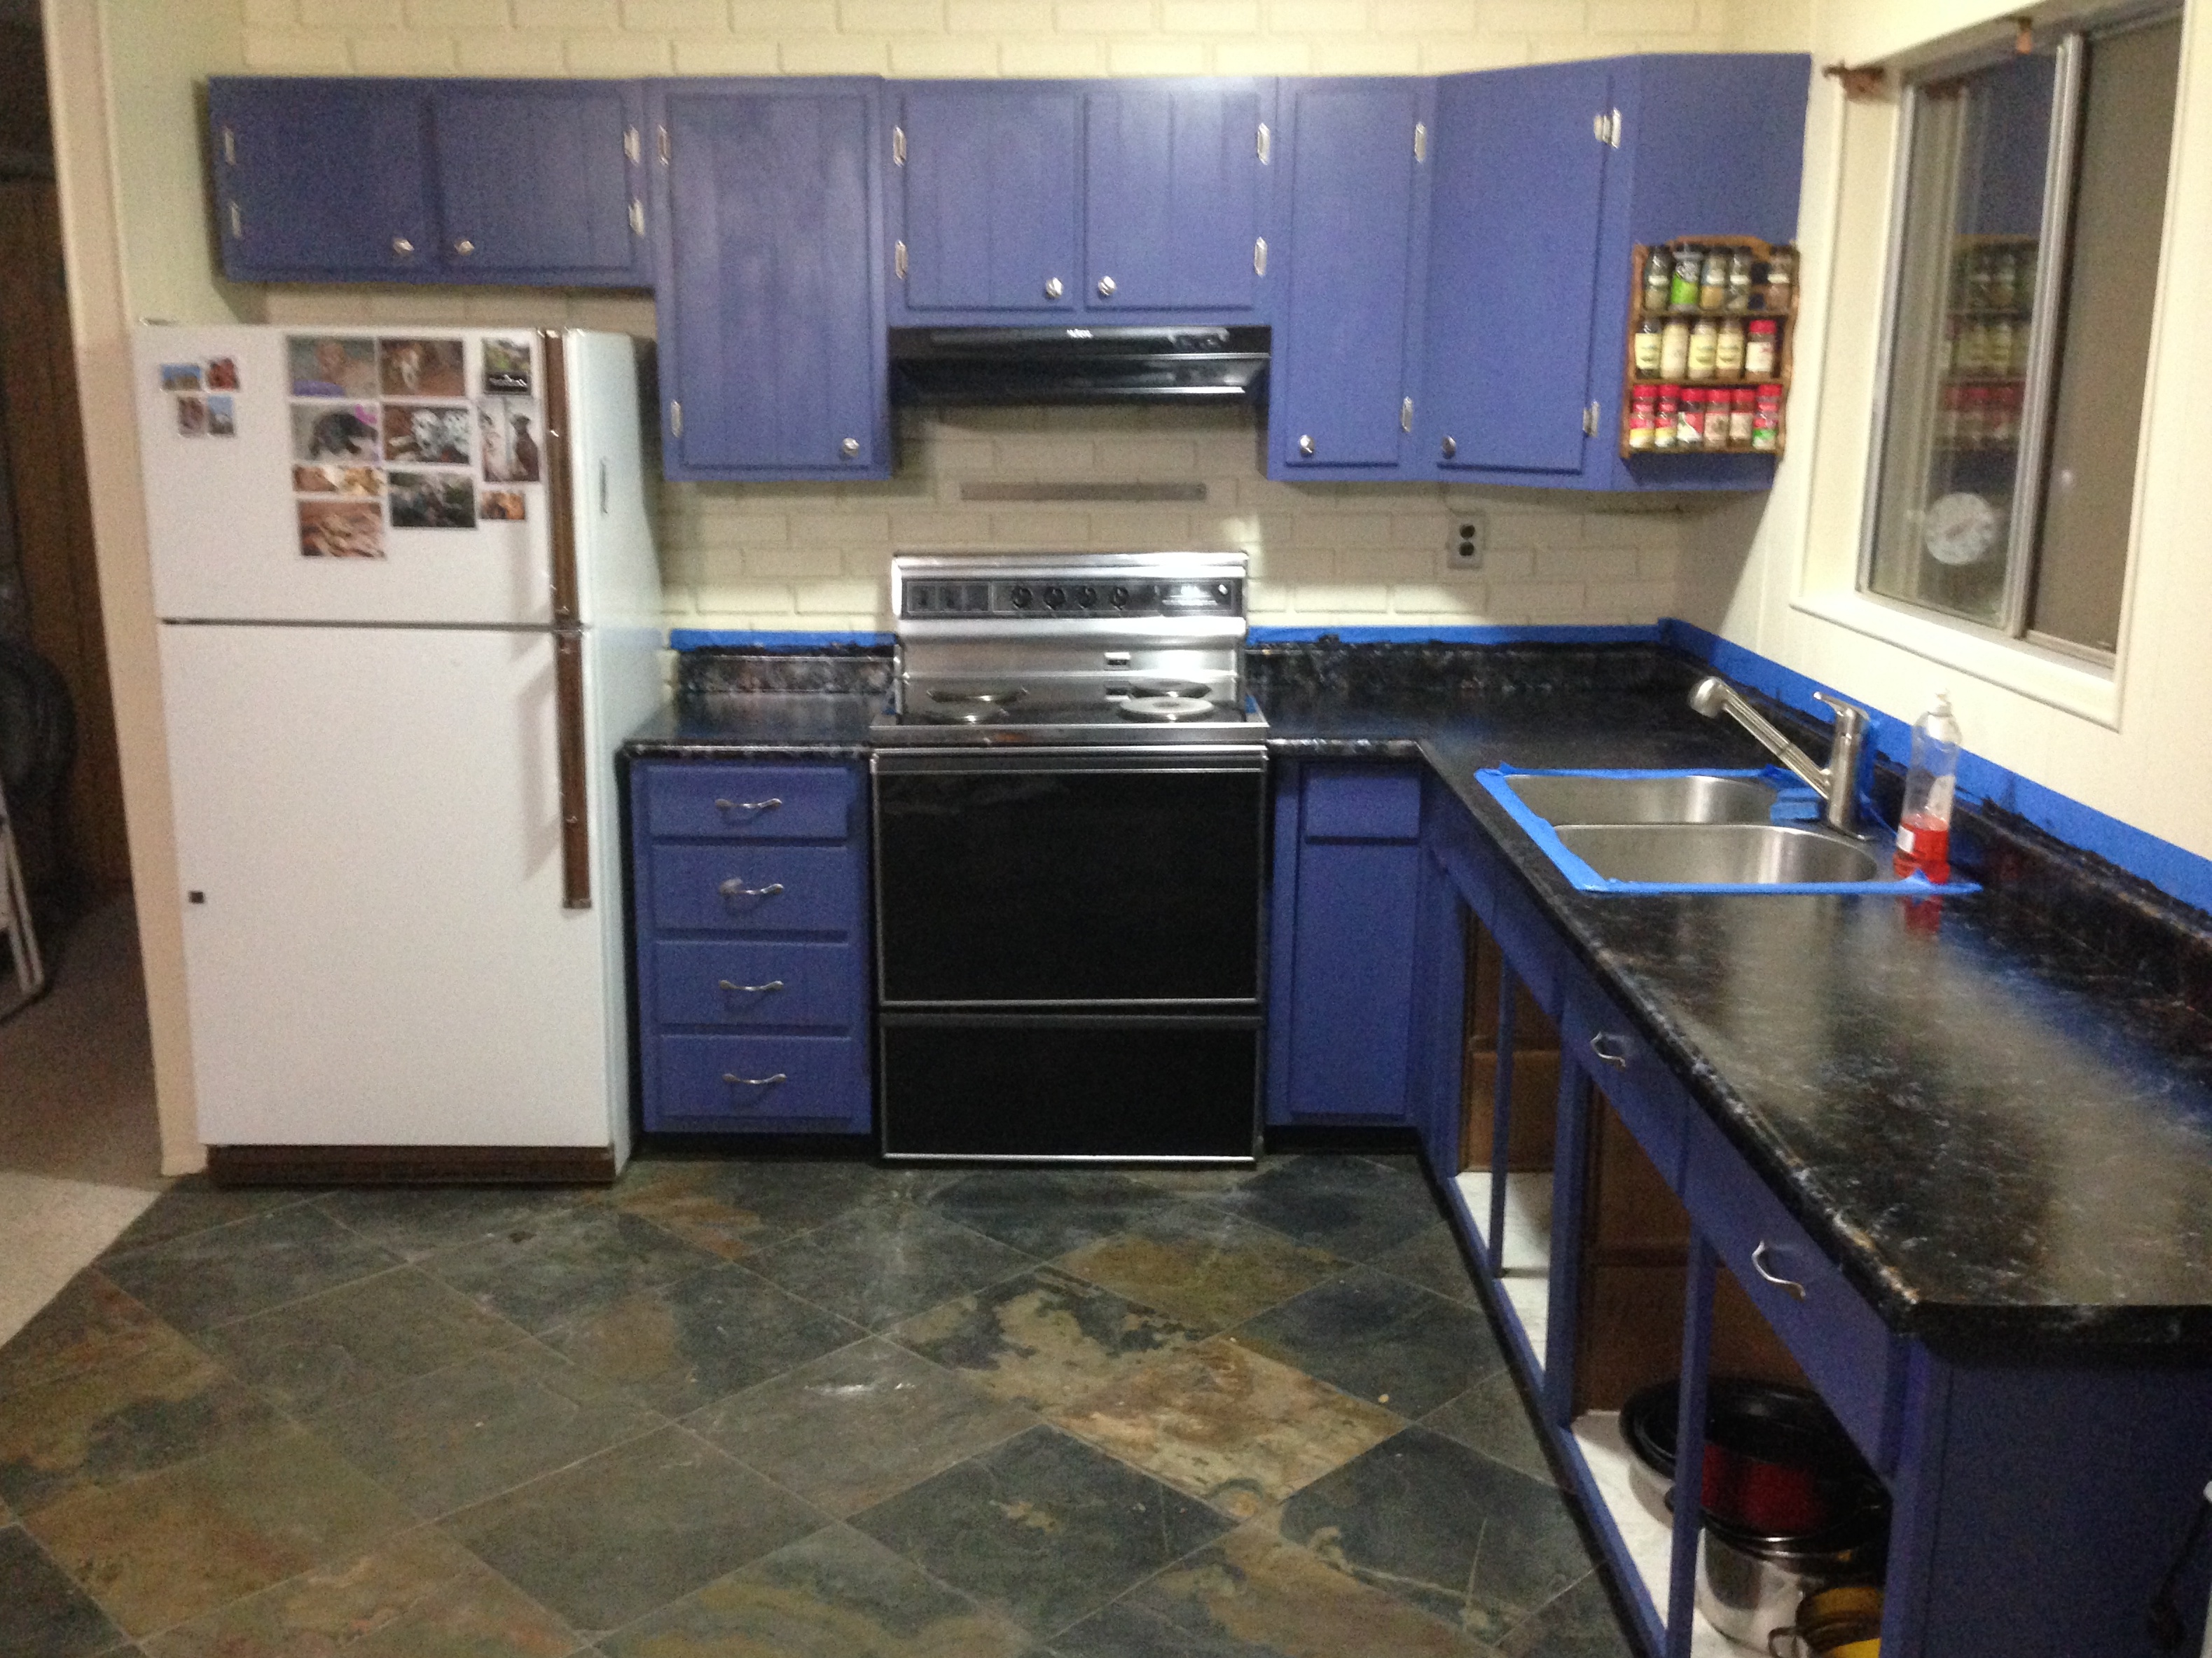
floor, home, cottage, kitchen, property, room, material, countertop, interior design, hardwood, real estate, flooring